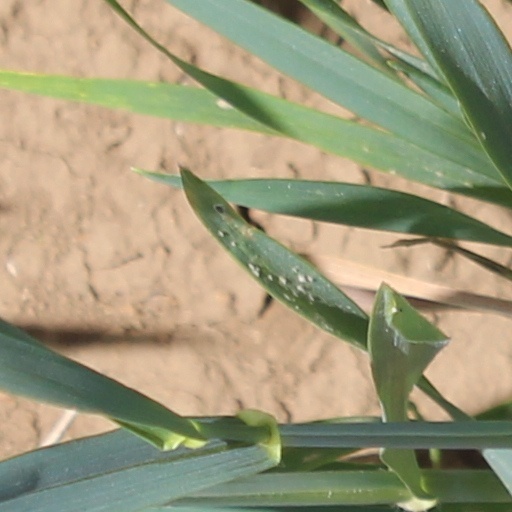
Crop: wheat